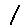
Label: 1